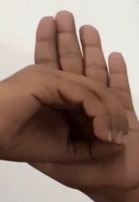
ASL sign: 0